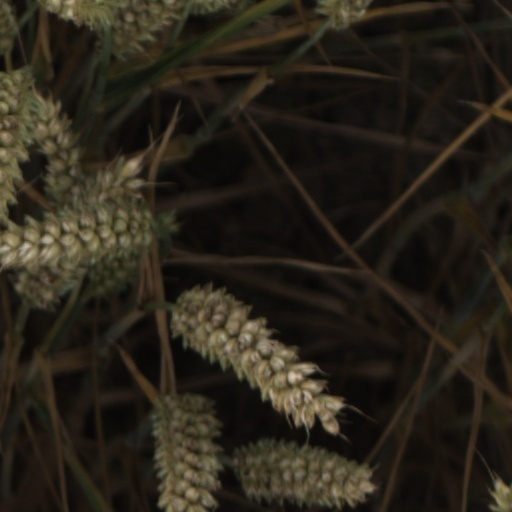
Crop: wheat